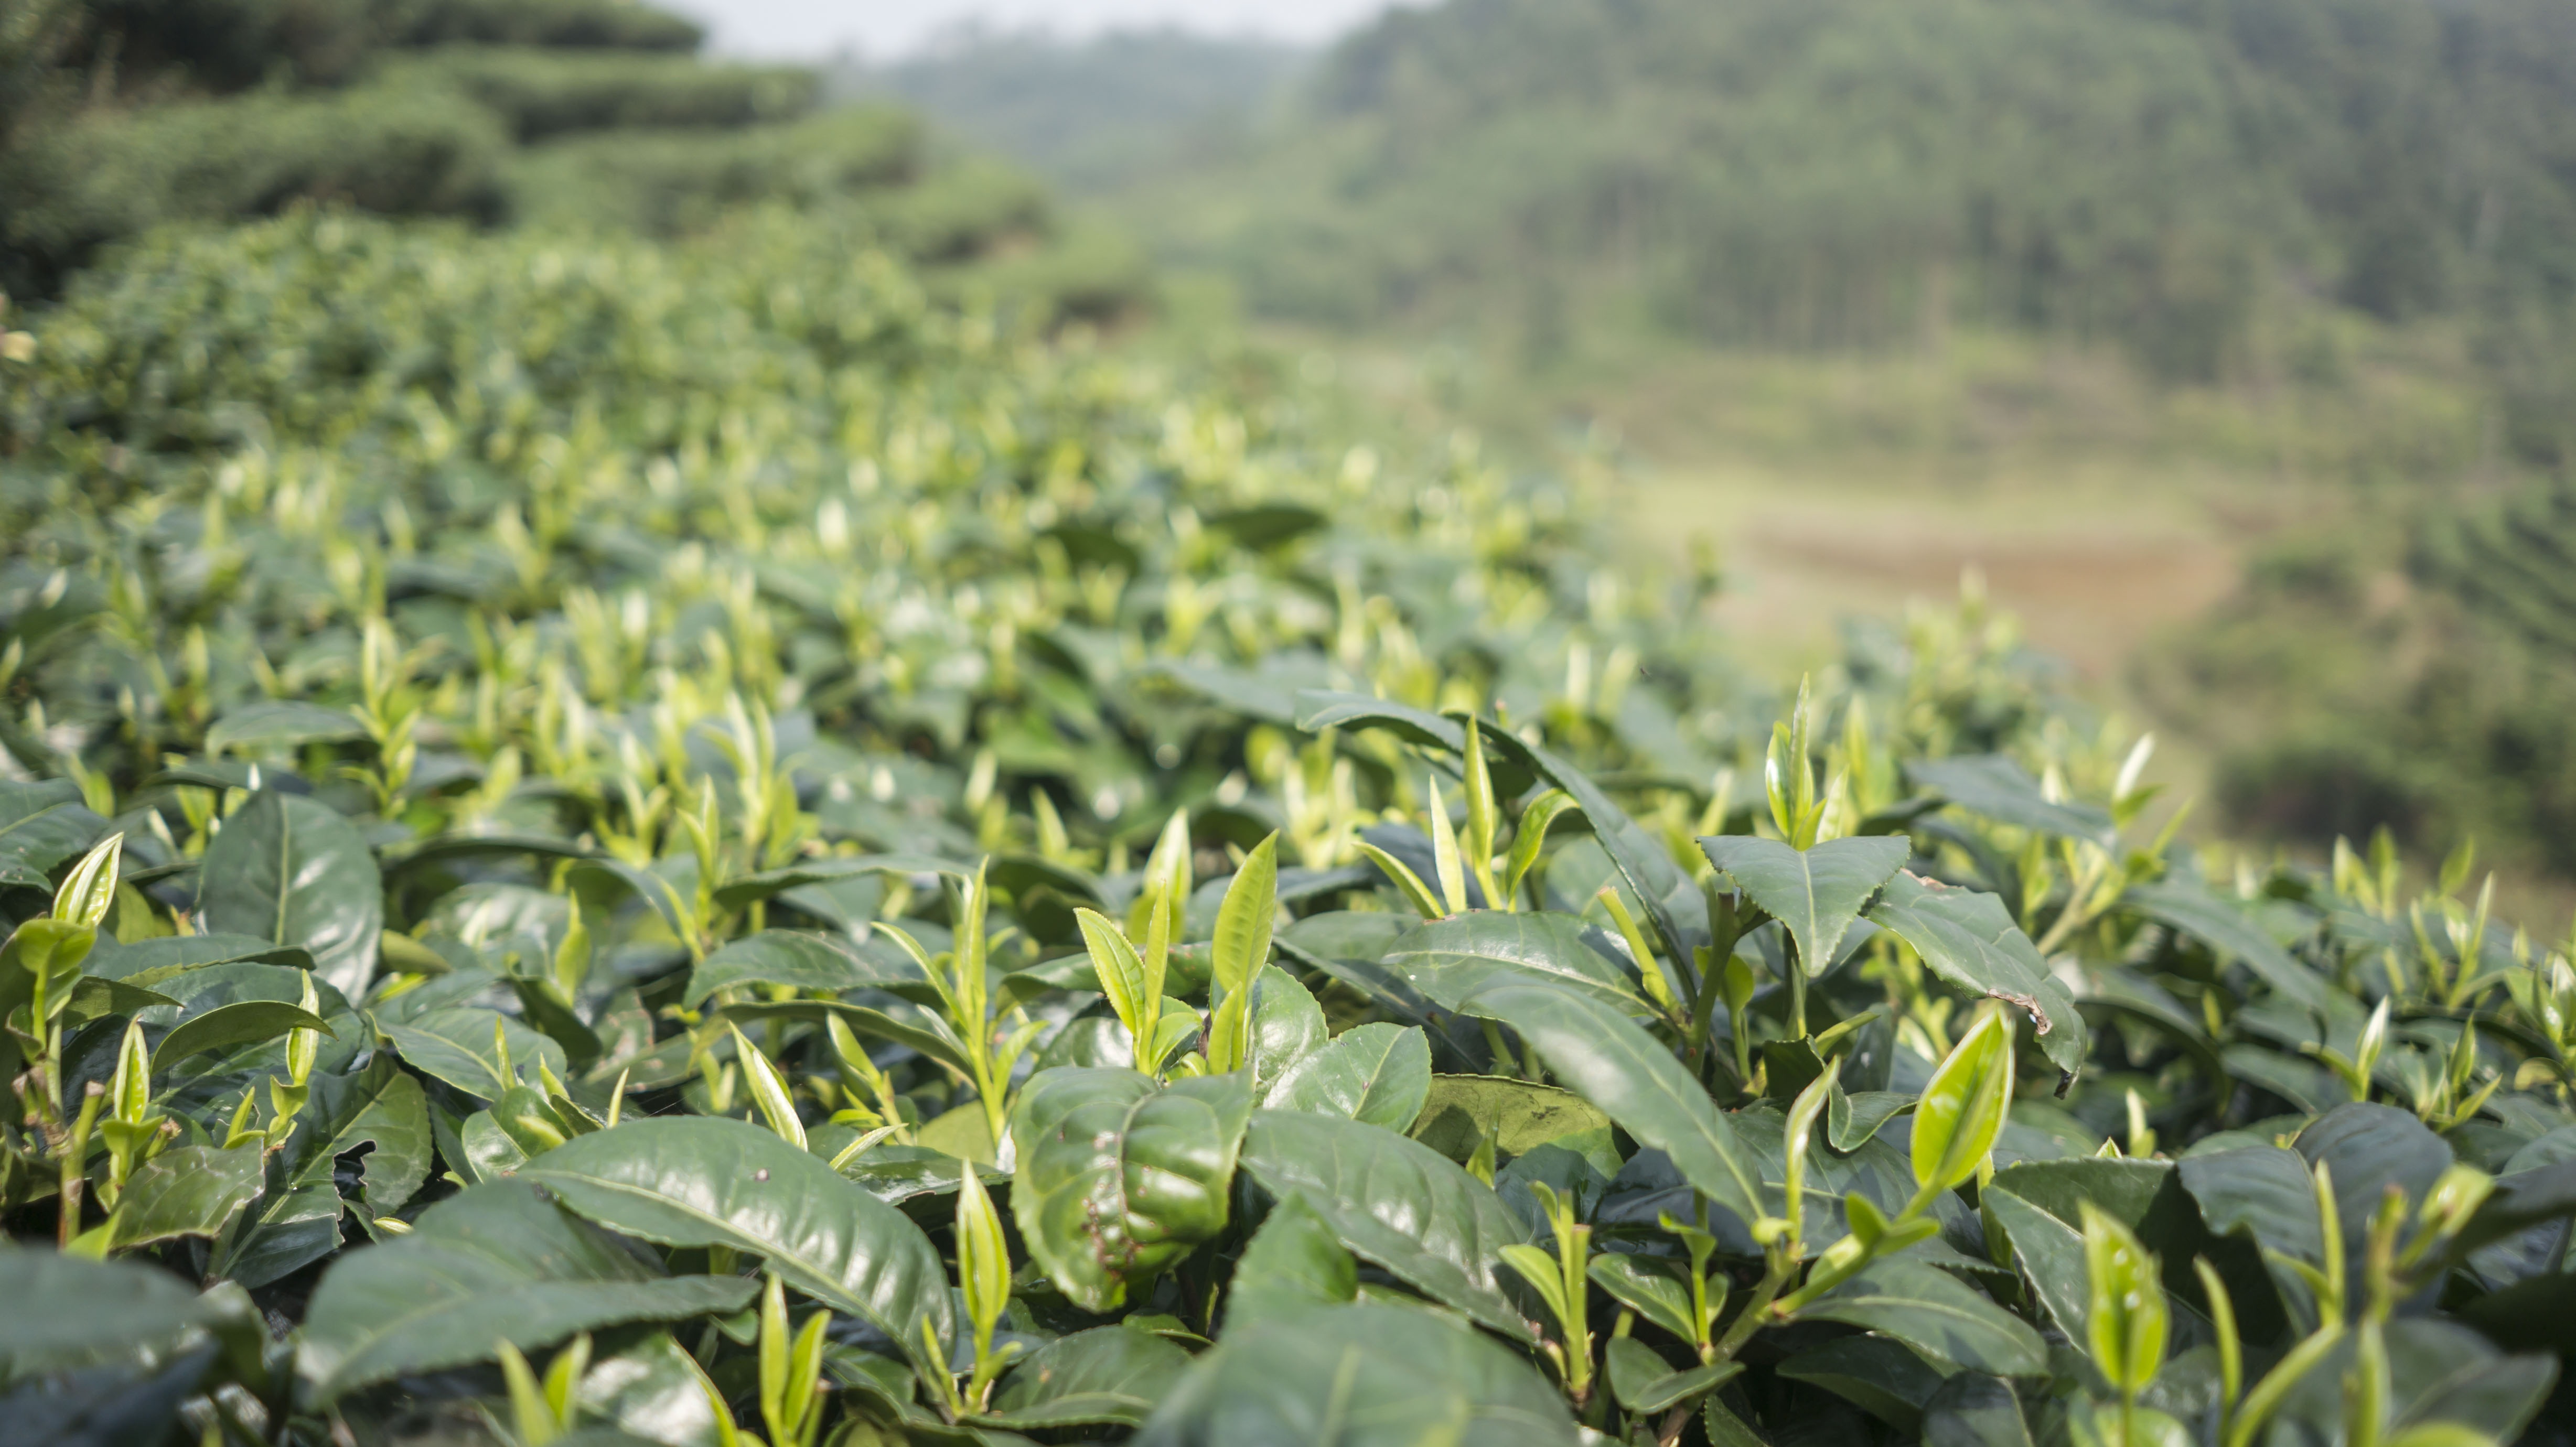
plant, field, flower, food, spring, produce, vegetable, crop, alpine, agriculture, shrub, plantation, flowering plant, tea garden, land plant